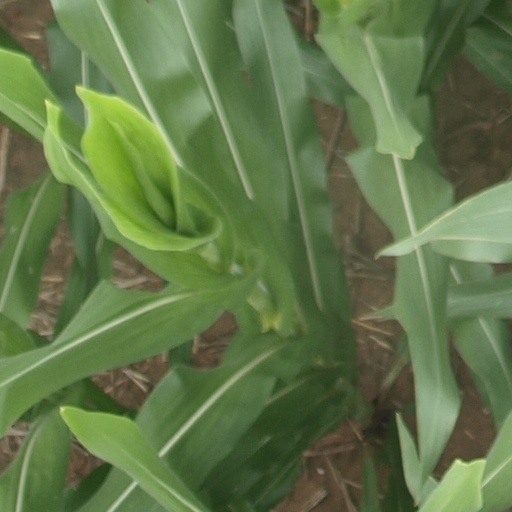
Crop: maize; corn